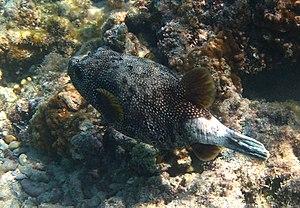
Un hybride A. nigropunctatusxA. meleagris à la Réunion. Voir la publication originale.
Arothron est un genre de poissons tetraodontiformes, appelés « poissons-ballons » en raison de leur aptitude à se gonfler subitement d'eau quand ils se sentent menacés.
L'île de La Réunion est un département d'outre-mer français situé dans le sud-ouest de l'océan Indien.
Arothron nigropunctatus, ou communément nommé Poisson-ballon à taches noires, est une espèce de poissons marins démersale de la famille des tétrodons.